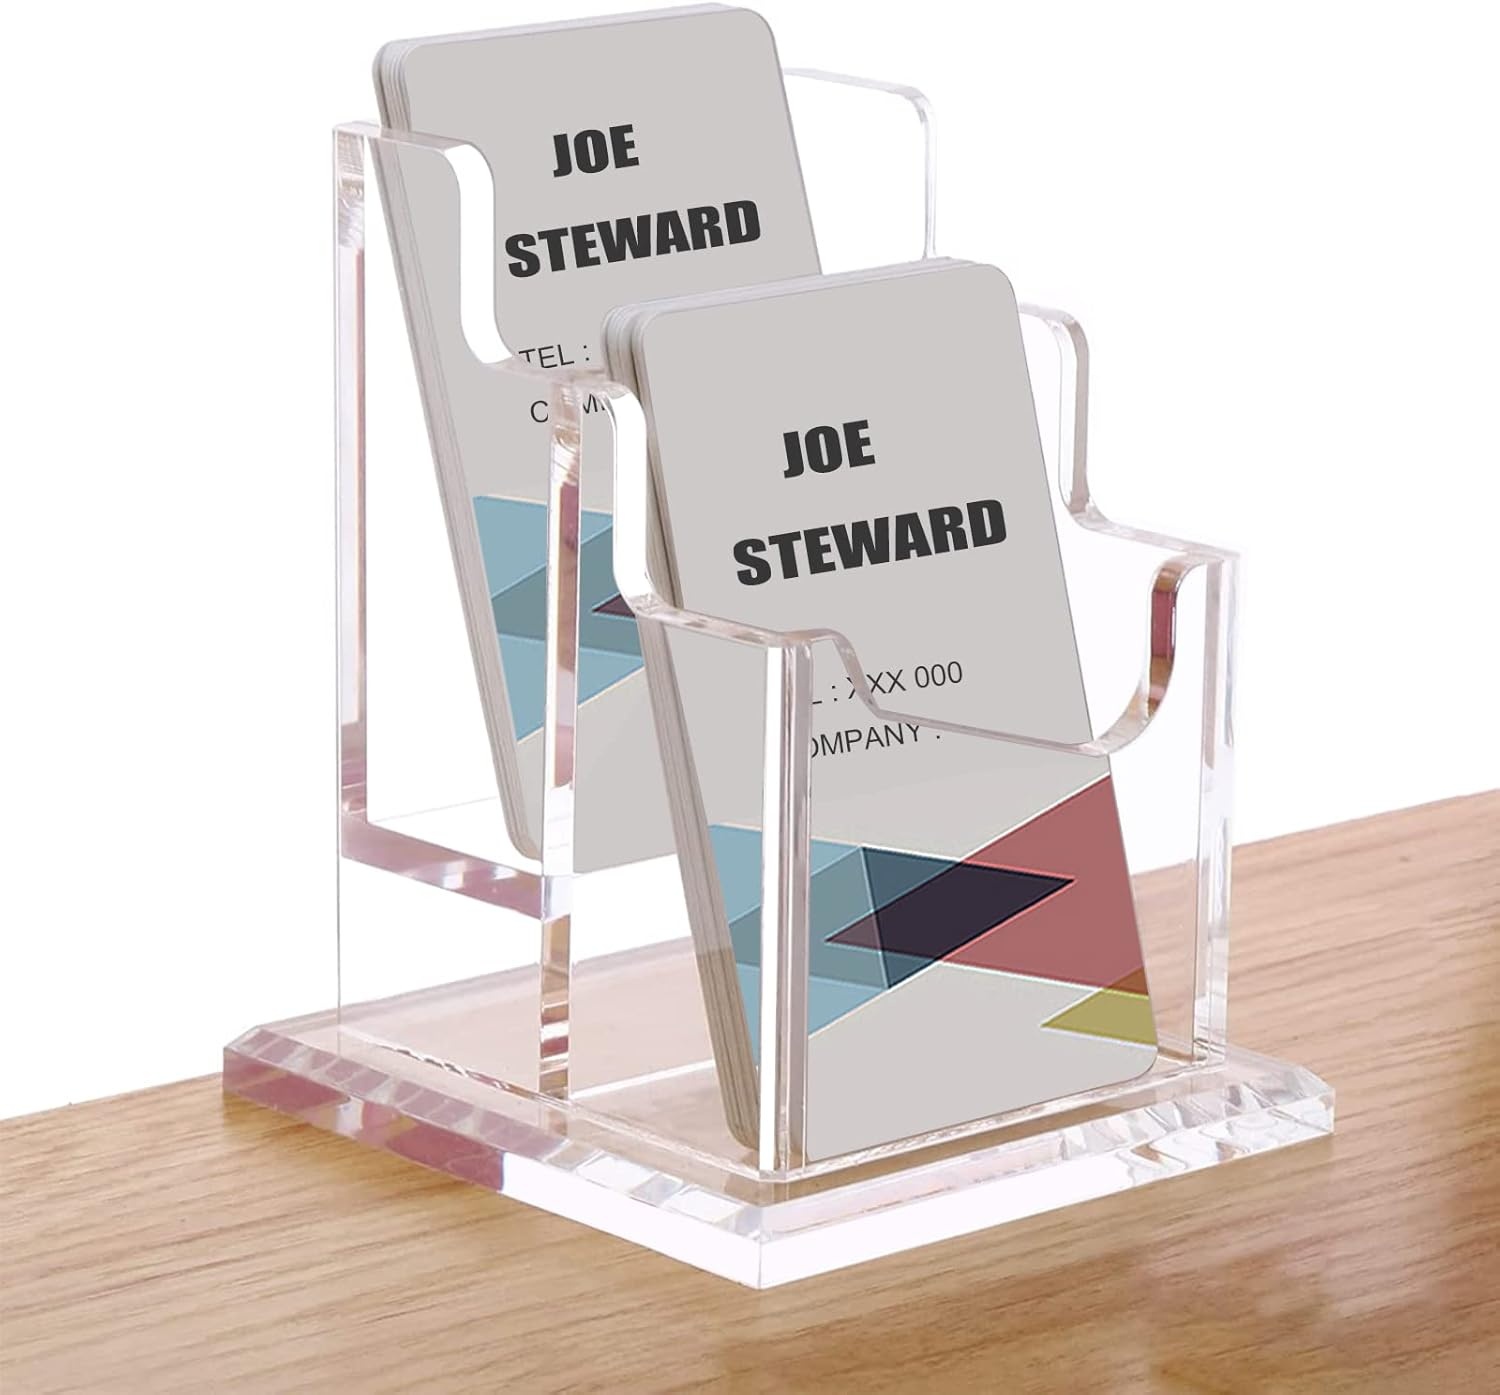
PARTSPOWER Acrylic Business Card Holder for Desk, Vertical Clear Business Name Card Display Stand, Desk Accessory Business Name Card Organizer (Vertical, 2-Slot)
Overview Color : Clear Material : Acrylic Brand : PARTSPOWER Finish Type : Polished Unit Count : 1.0 Count About this item ✍ 【High Transparency】Our business card holders for desktop display are 100% made of acrylic, which are highly transparent and anti-oxidant. Non-toxic, no odor and smoothly polished ✍ 【High Sturdiness】Unlike normal plastic business card holders, our acrylic holders are far more thickened, strong and steady placing on the desk ✍ 【Large Capacity】Our design of acrylic business card holders for slots is various. Each slot holds up 50~60 cards (Depends the thickness of your cards) ✍ 【Wide Application】we have both horizontal and vertical acrylic holders, with different designs of slots that hold business name cards or brochures work perfect for many applications, such as in companies, hotels, bars, banks, resteraunts, cinemas, theaters, hospitals and more, displaying your name cards, product introduction brochures, service introduction brochures and so on, you can even use them as your make up items holders ✍ 【Guaranteed Purchase】 We stand behind our goods. For any reason you are not completely satisfied with your purchase, contact us for a replacement or return
Brand: PARTSPOWER
Category: Office Supplies > Filing & Organization > Business Card Stands